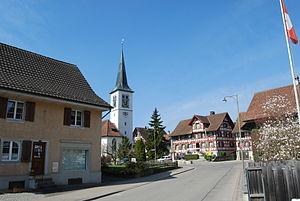
Rafz est une commune suisse du canton de Zurich. Proche de la frontière allemande, elle fait partie du district de Bülach.